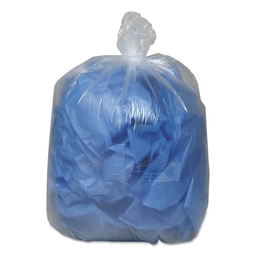
Label: plastic